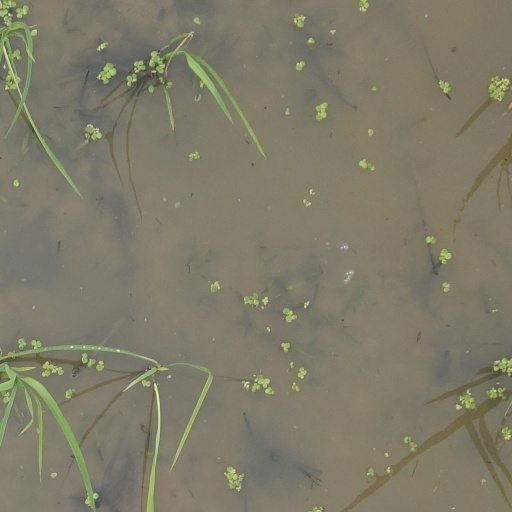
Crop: rice